Glaiza de Castro

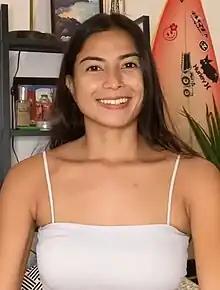
De Castro in 2021

Glaiza Castro Galura-Rainey (born January 21, 1988), professionally known by her stage name Glaiza de Castro, is a Filipino actress and singer. She is known for playing various roles in television and mainstream, independent, and sociopolitical films. Her performances have earned her accolades, including a Luna Award and a Facine Film Festival Award, as well as several FAMAS Awards and Gawad Urian Awards nominations.